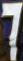
Number: 7